Glam punk

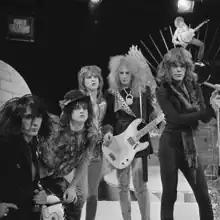
The New York Dolls, formed in 1971, were the first glam punk band

The first band to merge proto-punk music with a glam rock aesthetic was the New York Dolls, who formed in 1971. Glam punk has been seen as a backlash to the hippie folk music sensibilities of the 1960s. The band immediately influenced the formation of many bands in New York City's club scene of the time. Their style was adopted by a number of New York bands, including the Stilettos, the Brats and Ruby and the Rednecks, and subsequently was the catalyst for the city's early punk rock scene, which included Television, Talking Heads, Patti Smith, the Ramones, Blondie and Richard Hell and the Voidoids. The glam punk sound spread to other locations in the following years, where notable acts Hollywood Brats, Jet and Milk 'N' Cookies formed. Malcolm McLaren, who managed the New York Dolls in 1975, returned to England following the band's 1976 disbandment. There, he and his wife Vivienne Westwood used the New York Dolls, as well as other bands that they had seen while in New York, as inspiration for punk fashion and the creation of the Sex Pistols, who would largely popularise punk rock in the coming years.